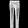
Label: Trouser